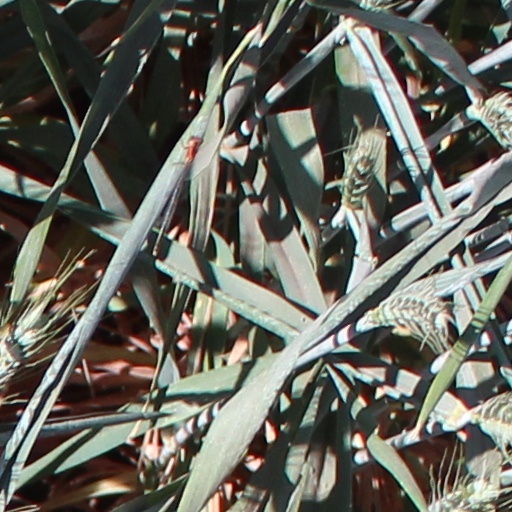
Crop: wheat